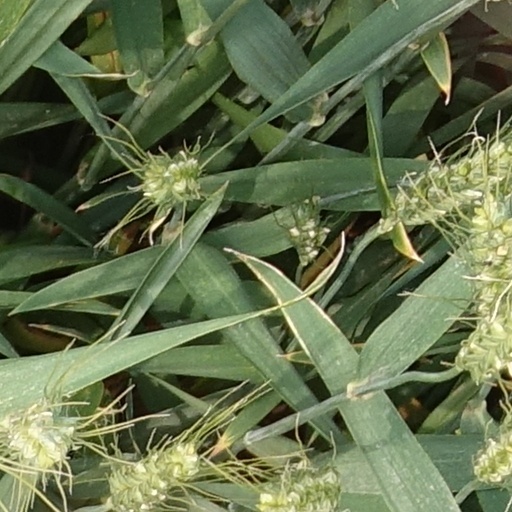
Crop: wheat